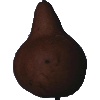
Label: pear_kaiser